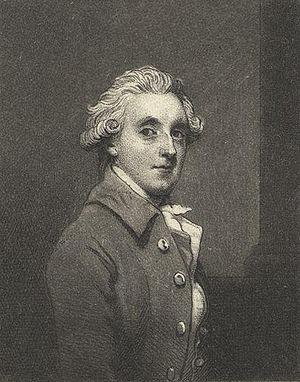
Frederick Ponsonby, 3ᵉ comte de Bessborough, était un pair anglo-irlandais.